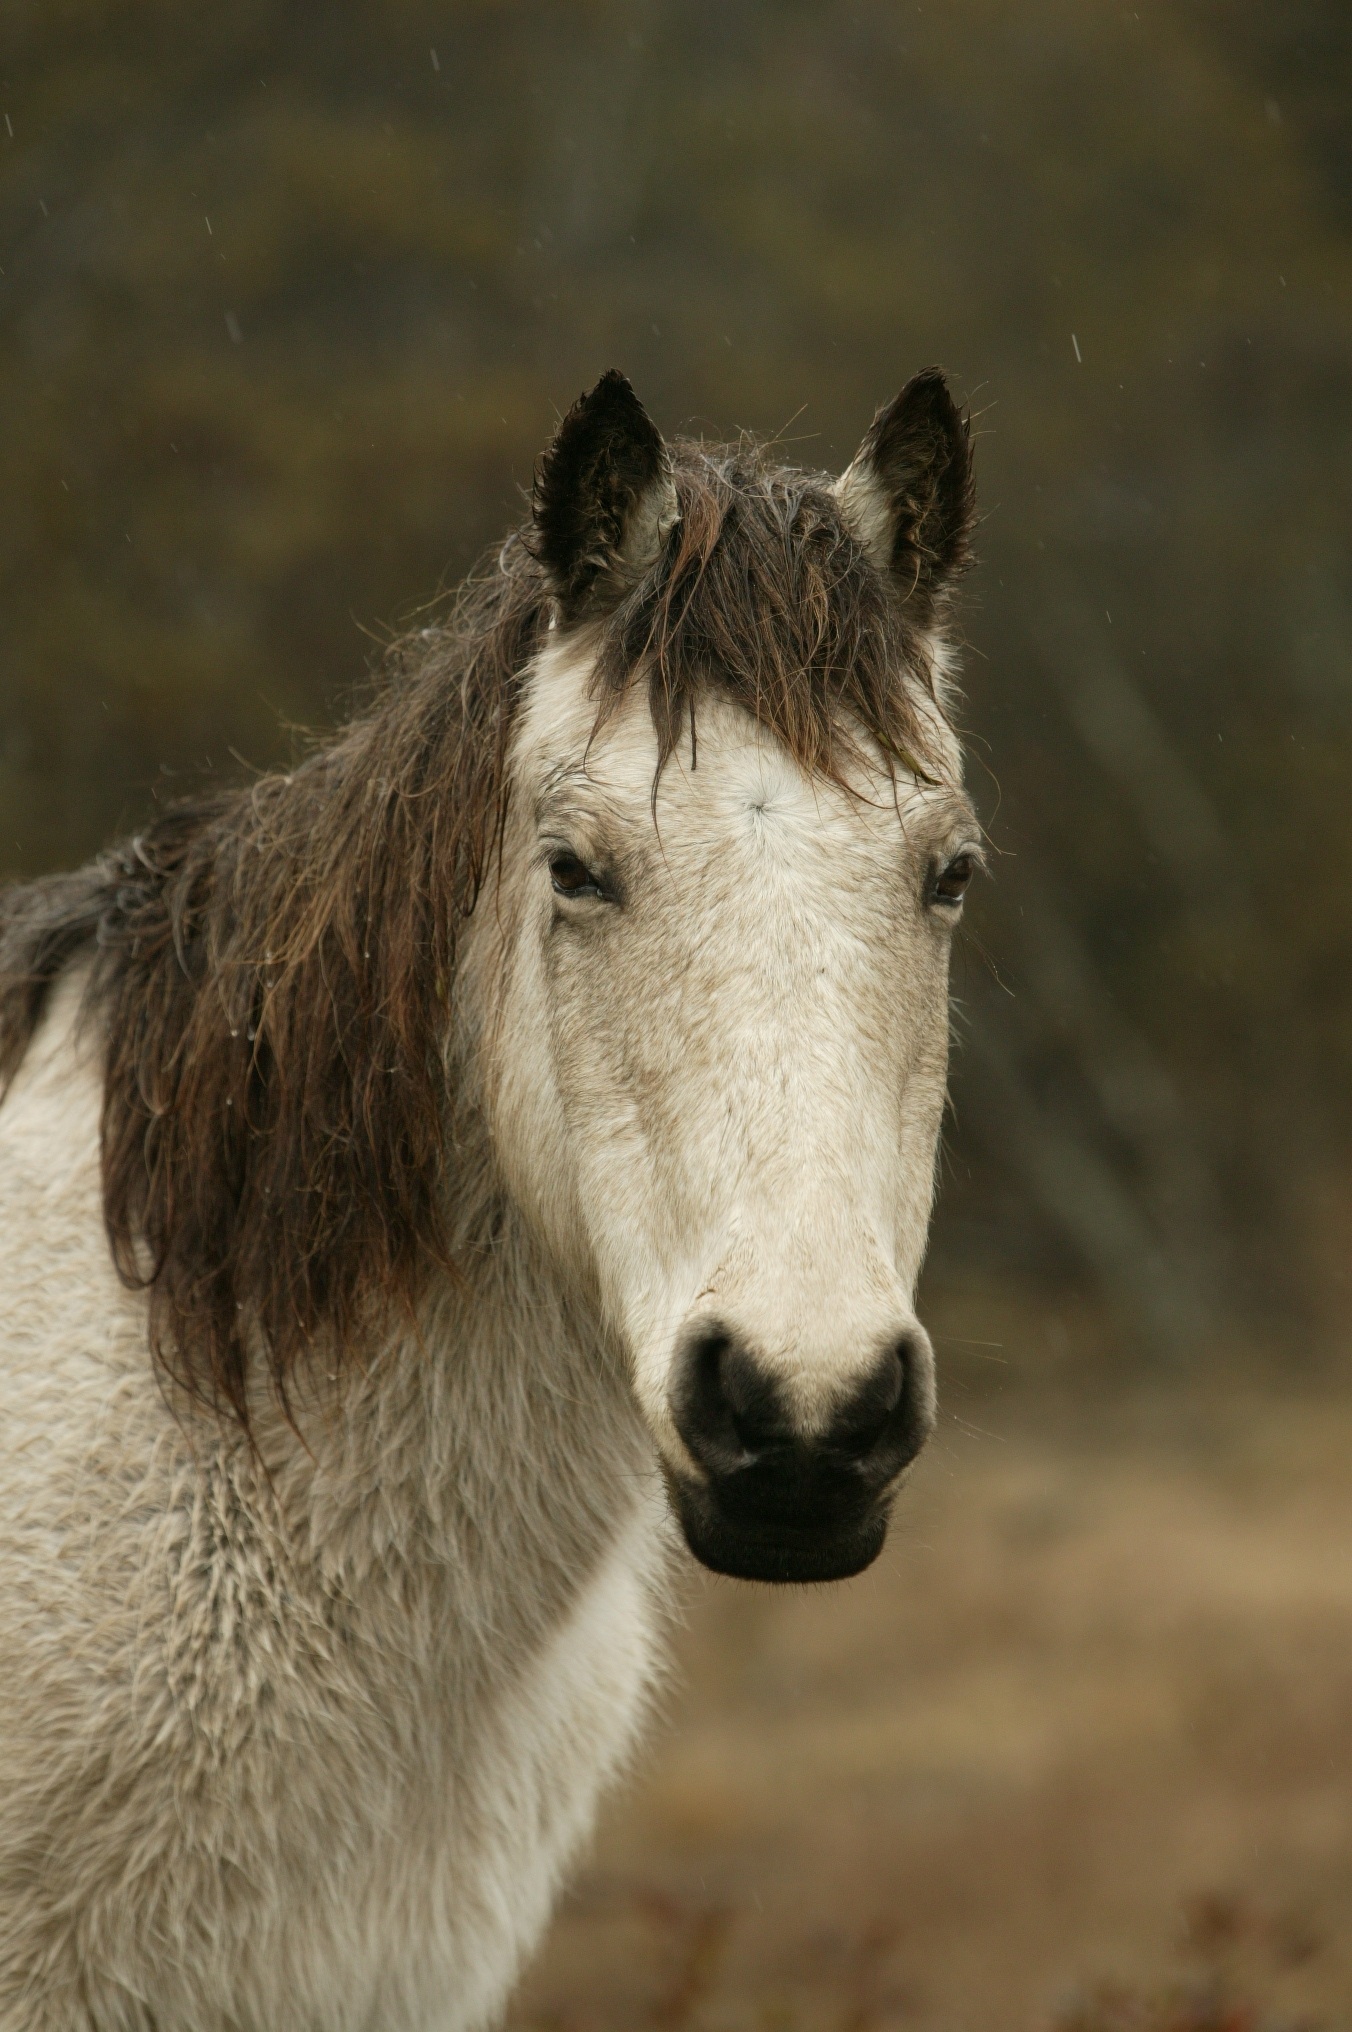
nature, wet, wildlife, portrait, horse, small, usa, mammal, stallion, mane, close, fauna, wild pony, pony, head, vertebrate, mare, raining, foal, virginia, feral, colt, horse like mammal, mustang horse, chincoteague island